Harvest Queen (sternwheeler)

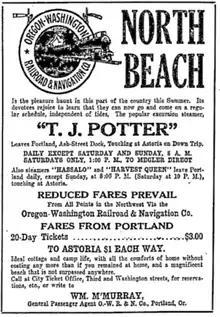
Advertisement for the O-W R.&N. steamer service to the North Beach vacation area in Pacific County, WA.

In 1900, by a Danish immigrant shipbuilder, Peter Carstens (1842-1914), built a new vessel, also called "Harvest Queen", at Portland for the Oregon Railway & Navigation Company. Much of the machinery and many of the fittings from the old vessel were used on the new steamer. The steam engines were of the poppet valve type, with 24 inch cylinders and an 8-foot piston stroke.